Ayutthaya Kingdom

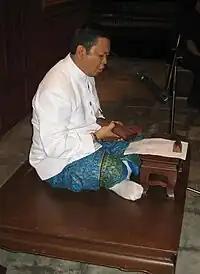
Modern performance of "sepha" oral recitation of Thai poetry.

Wealth, status, and political influence were interrelated. The king allotted rice fields to court officials, provincial governors, and military commanders, in payment for their services to the crown, according to the "sakdina" system. Understandings of this system have been evaluated extensively by Thai social scientists like Jit Phumisak and Kukrit Pramoj. The size of each official's allotment was determined by the number of commoners or "phrai" he could command to work it. The amount of manpower a particular headman, or official, could command determined his status relative to others in the hierarchy and his wealth. At the apex of the hierarchy, the king, who was symbolically the realm's largest landholder, theoretically commanded the services of the largest number of "phrai", called "phrai luang" ('royal servants'), who paid taxes, served in the royal army, and worked on the crown lands.